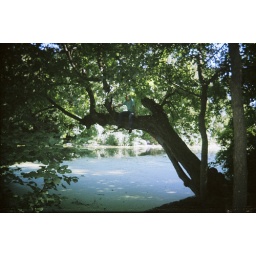
eitan tree over water